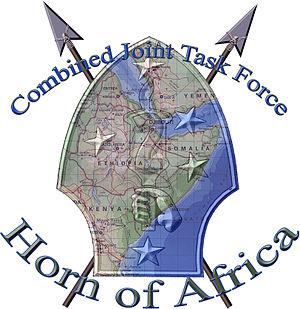
La « guerre contre le terrorisme » ou « guerre contre la terreur » est le nom donné par l’administration américaine du président George W. Bush à ses campagnes militaires faites en réplique aux attentats du 11 septembre 2001. Ce terme n'est plus employé dans l'administration américaine depuis l'entrée en fonction de l'administration Obama en 2009.